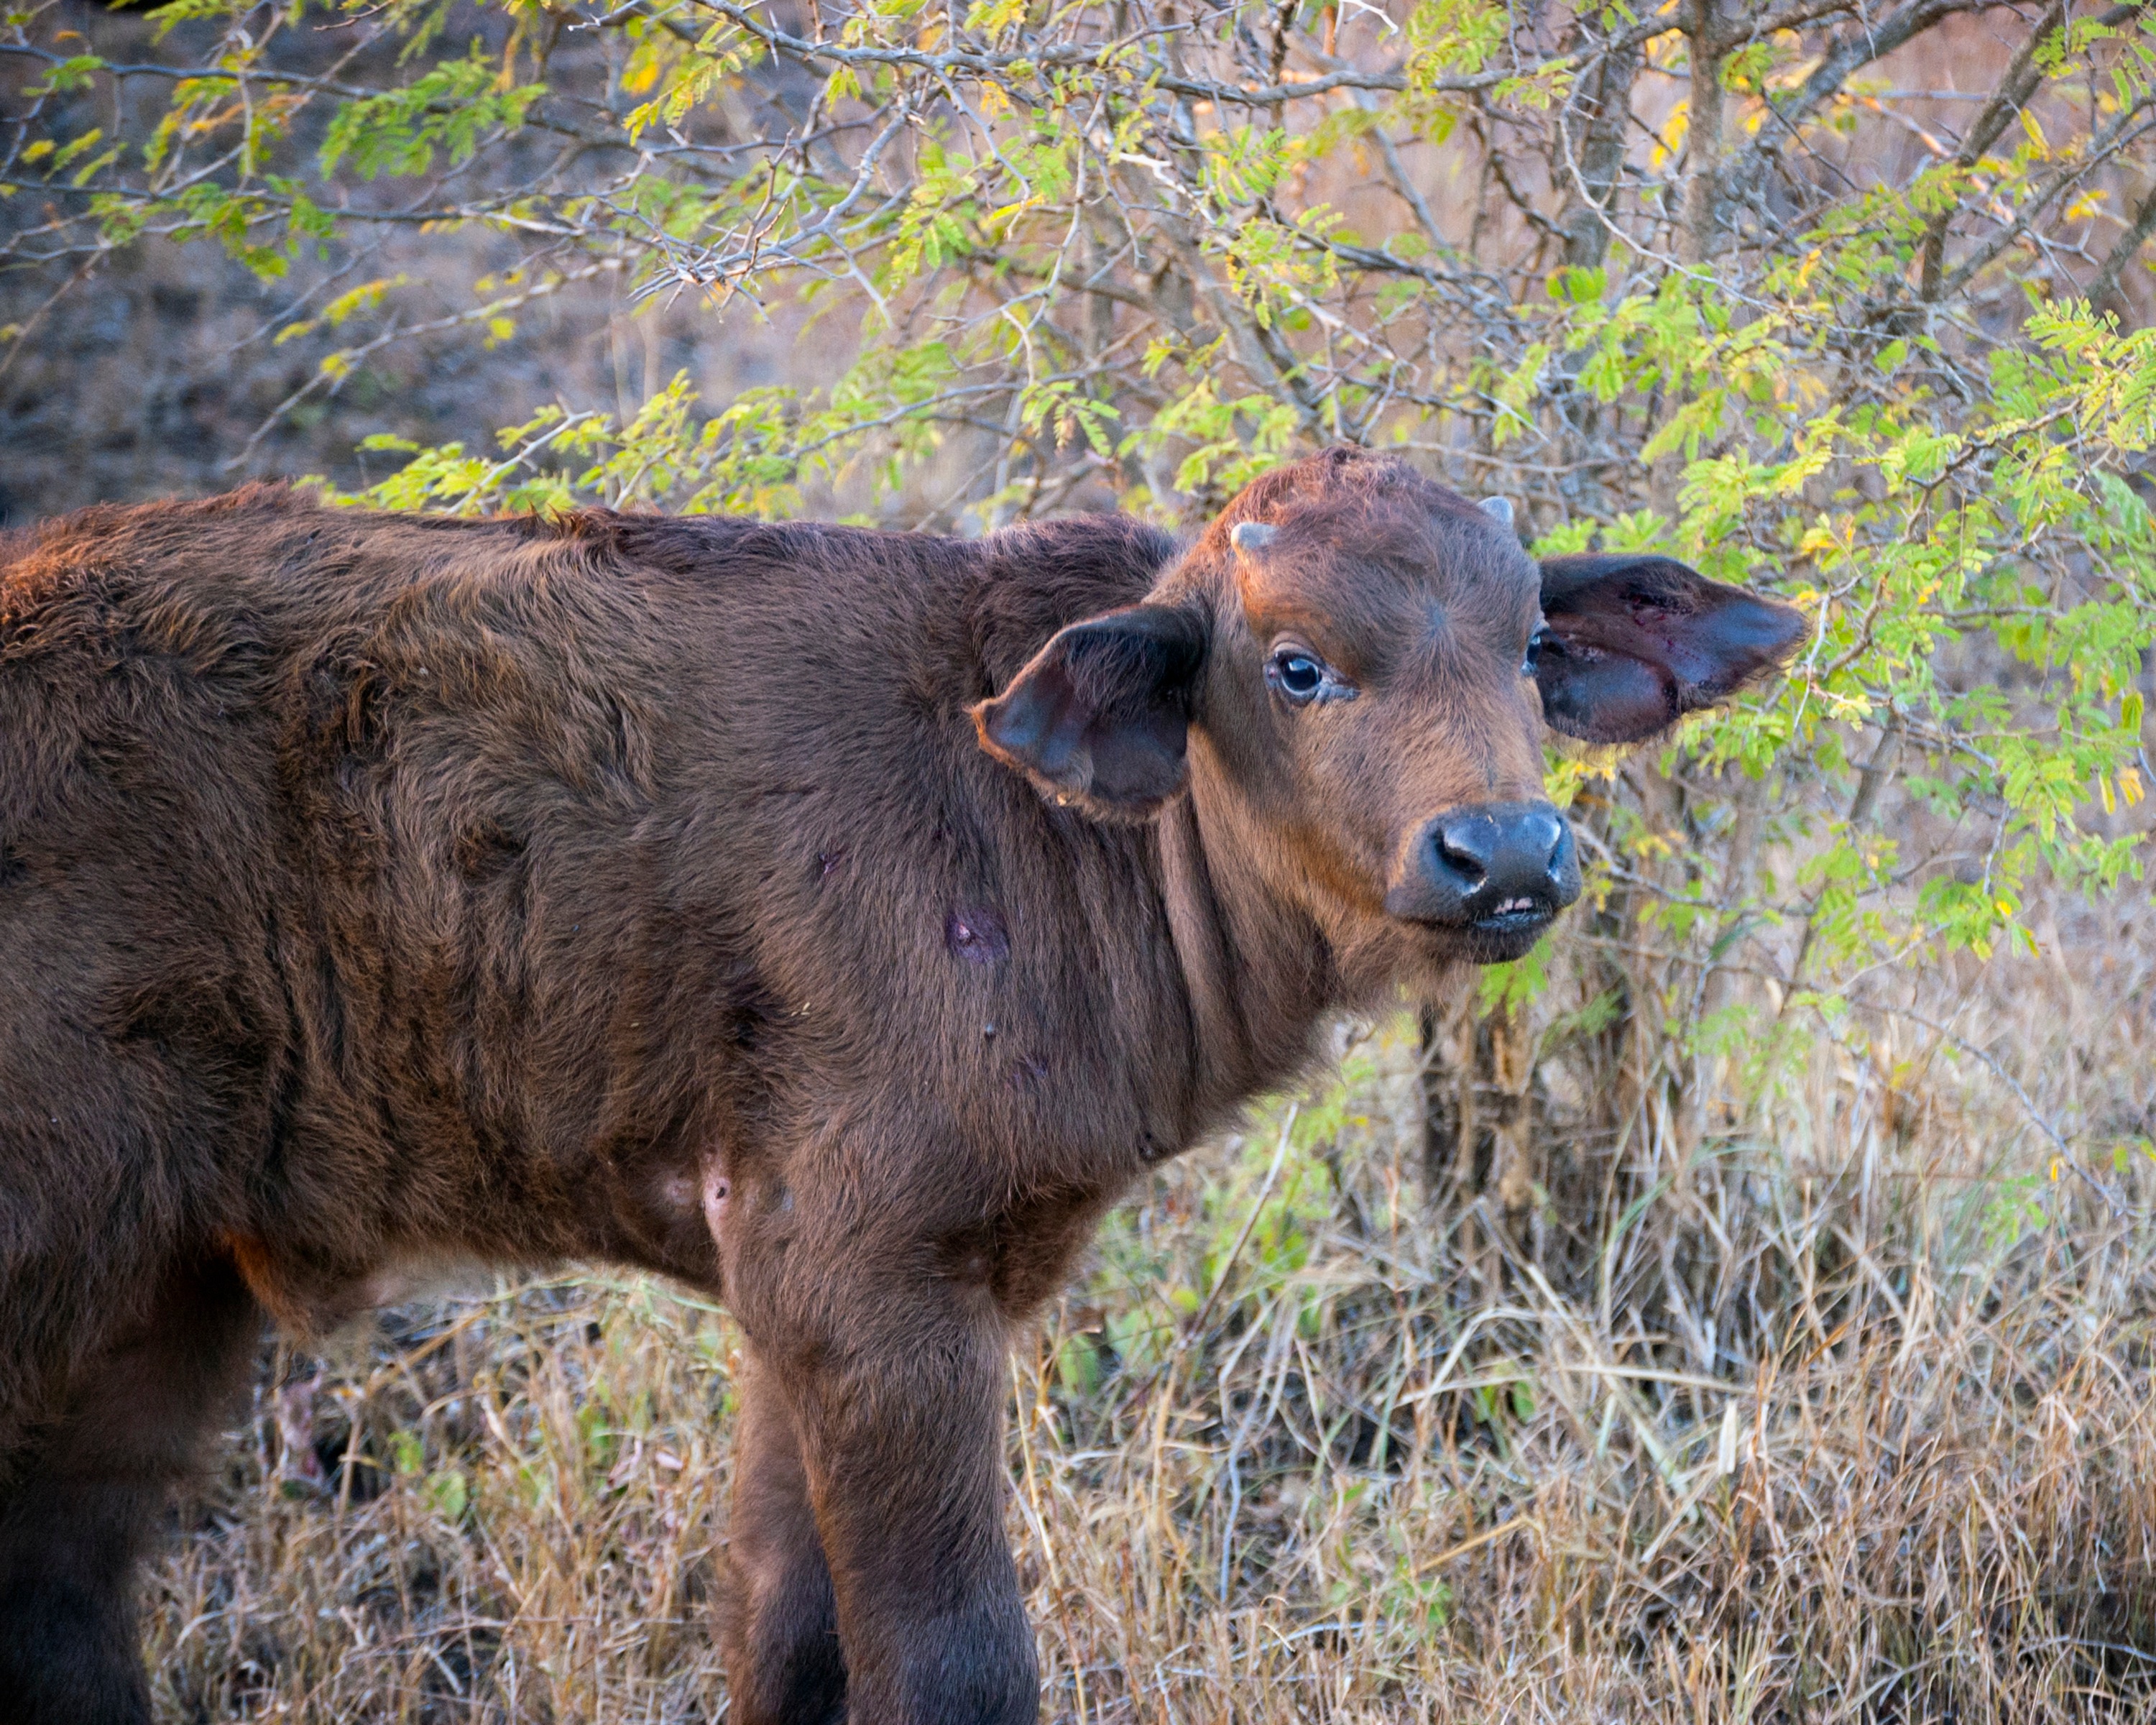
grass, farm, meadow, wildlife, pasture, grazing, mammal, fauna, calf, vertebrate, bison, cattle like mammal, cow goat family